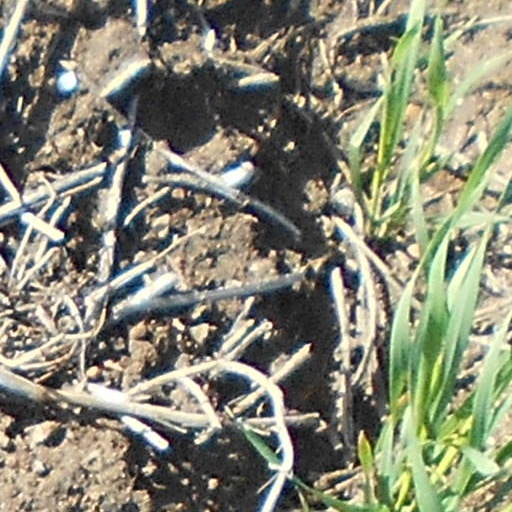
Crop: wheat